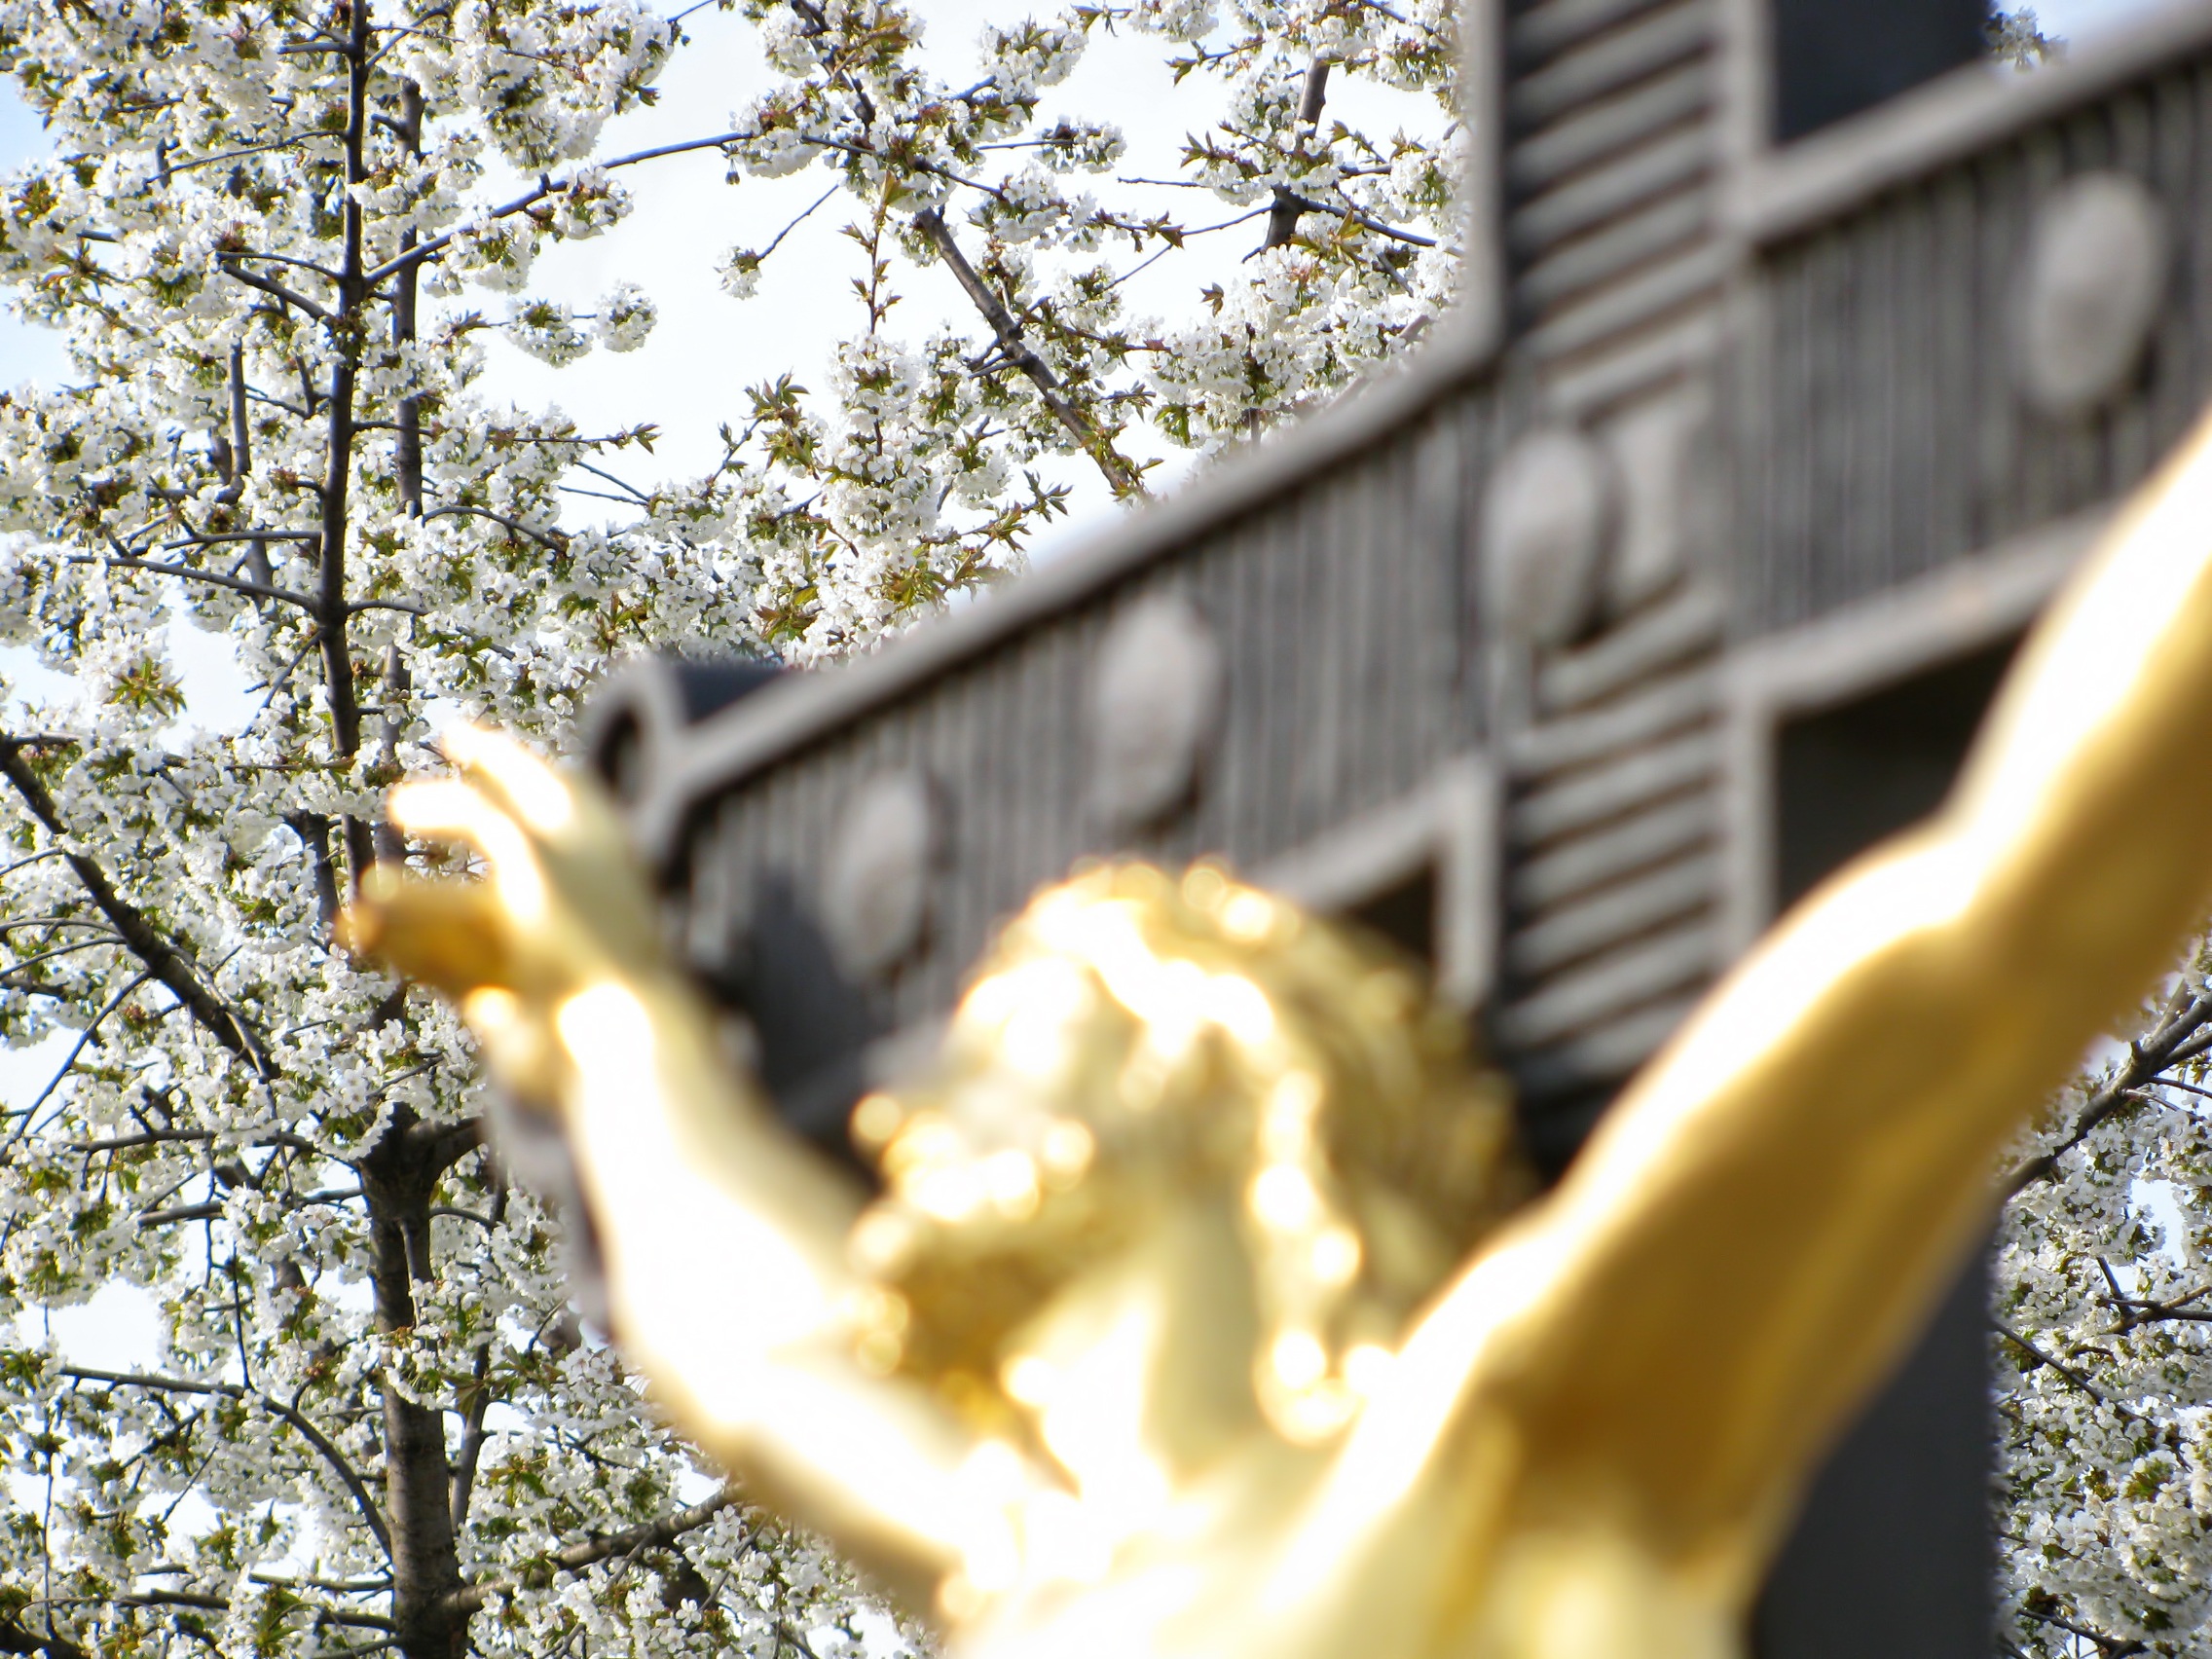
tree, branch, winter, plant, sky, sunlight, leaf, flower, spring, heaven, symbol, autumn, peace, religion, church, cross, christian, death, season, bible, religious, catholic, christ, meditation, faith, blossoms, hope, jesus, prayer, christianity, holy, sacred, crucifixion, saviour, spirit, divine, god, crucifix, unsharp, believe, resurrection, spirituality, catholicism, belief, inri, sacrifice, christian symbol, woody plant